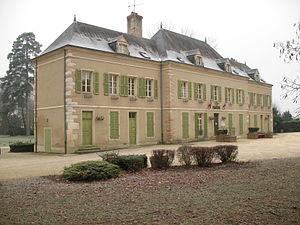
Le château de Châtenoy est situé sur la rive gauche de la Saône, à l'entrée du bourg de la commune de Châtenoy-en-Bresse, dans le département de Saône-et-Loire.
Vivant-Jean Brunet-Denon, né le 9 mai 1778 à Givry, mort le 13 juillet 1866 à Paris, est un général de brigade du Premier Empire et un homme politique français.
Cet article recense de manière non exhaustive les châteaux, maisons fortes, mottes castrales, situés dans le département français de Saône-et-Loire. Il est fait état des inscriptions et classements au titre des monuments historiques.